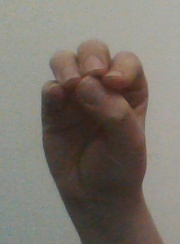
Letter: ha